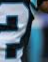
Number: 2